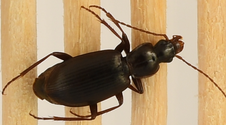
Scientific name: Calathus advena
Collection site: Niwot Ridge Mountain Research Station Site (NIWO), plot NIWO_007